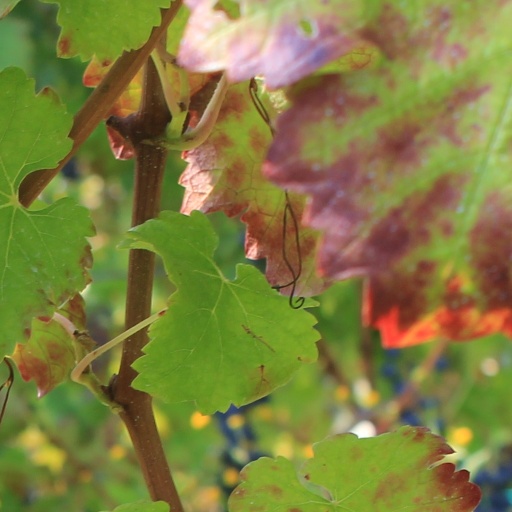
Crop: grape